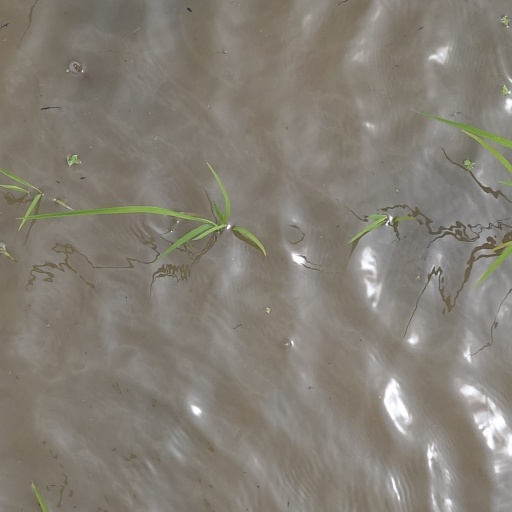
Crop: rice